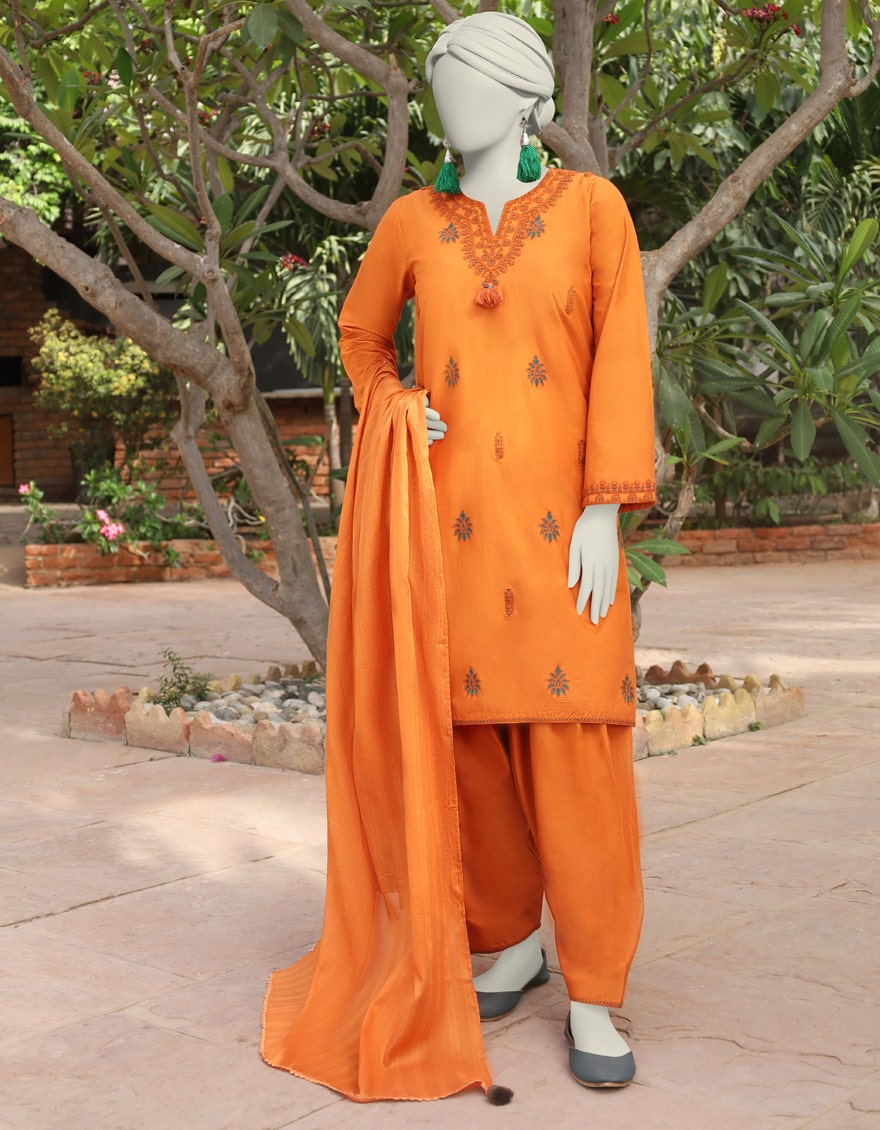
orange kashmir embroidered salwar suit